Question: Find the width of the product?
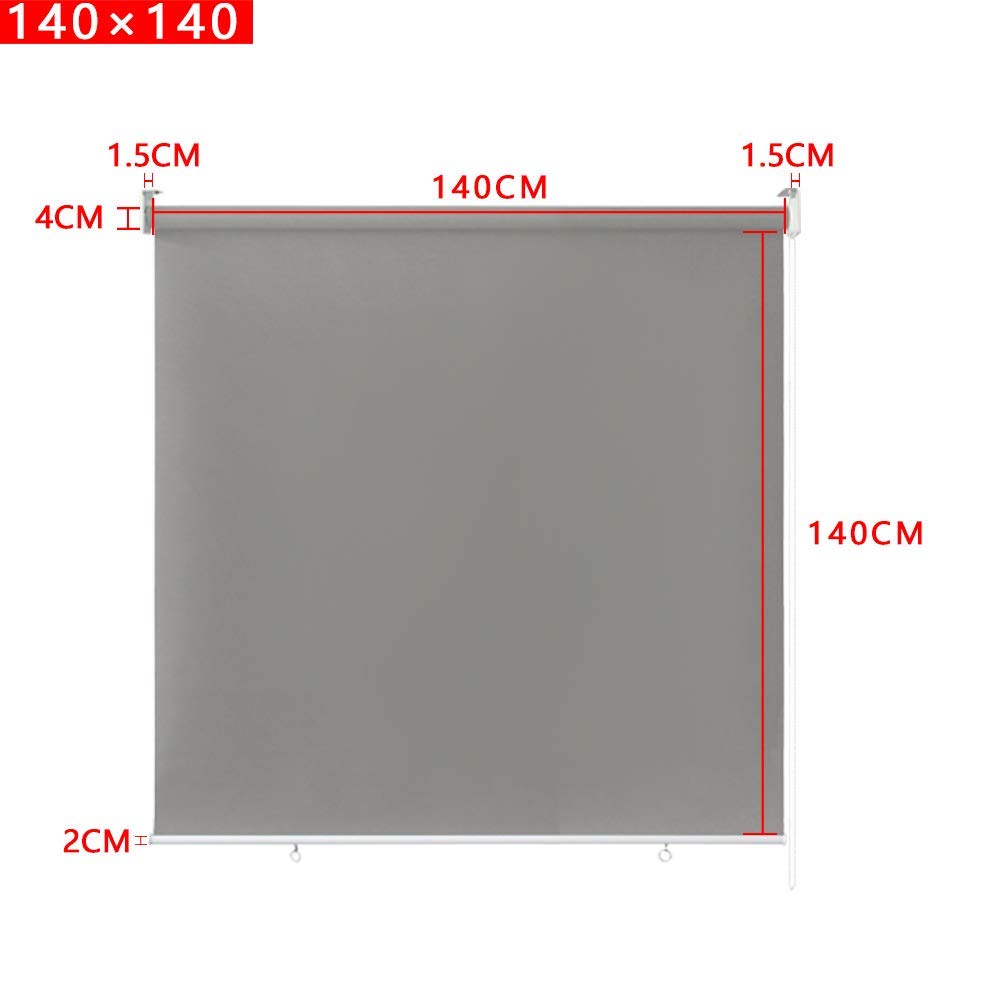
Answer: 140.0 centimetre